Question: Please indicate a possible affordance area of the rugby ball that can be used for catching
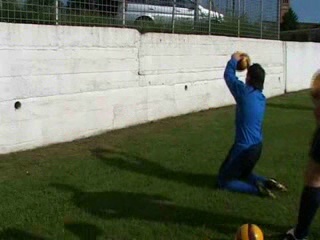
Answer: [226.5, 50, 249.5, 73]